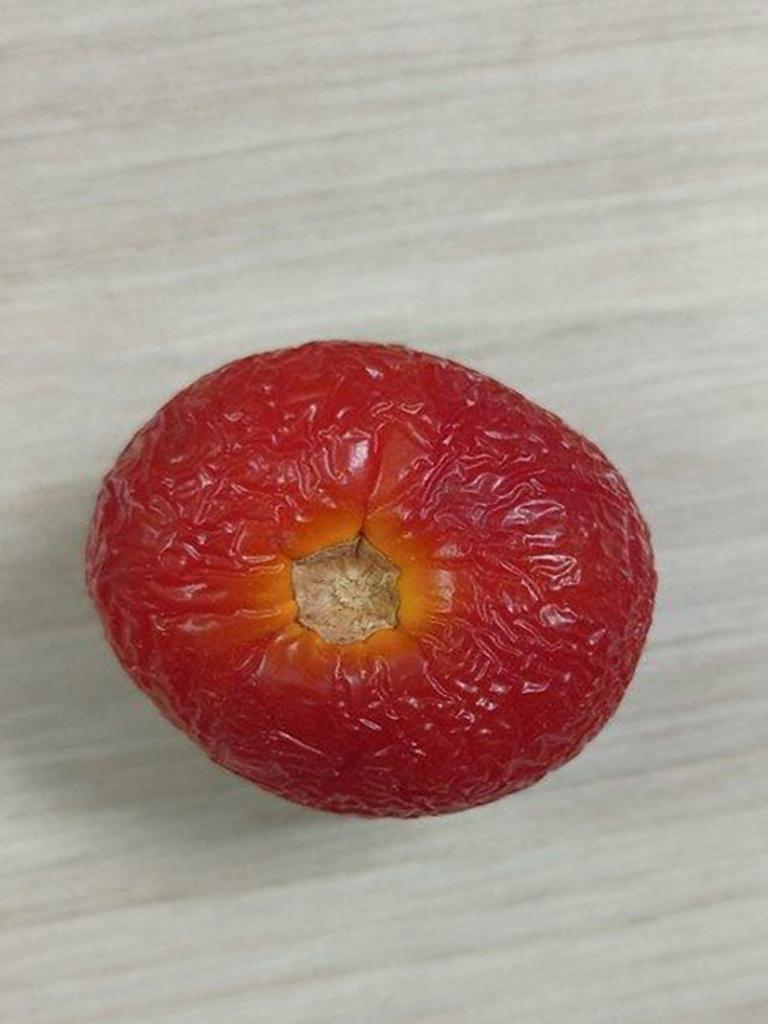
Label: Rotten